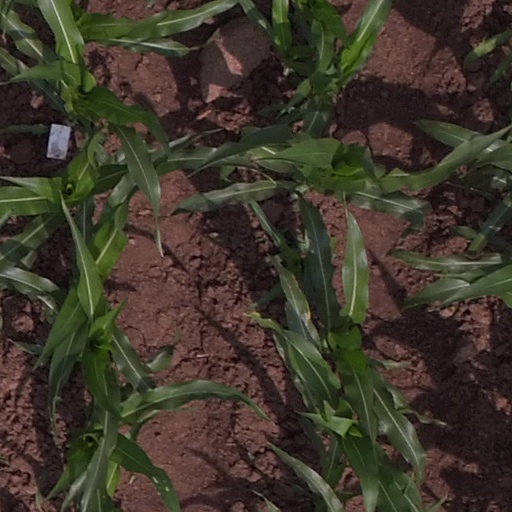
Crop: maize; corn